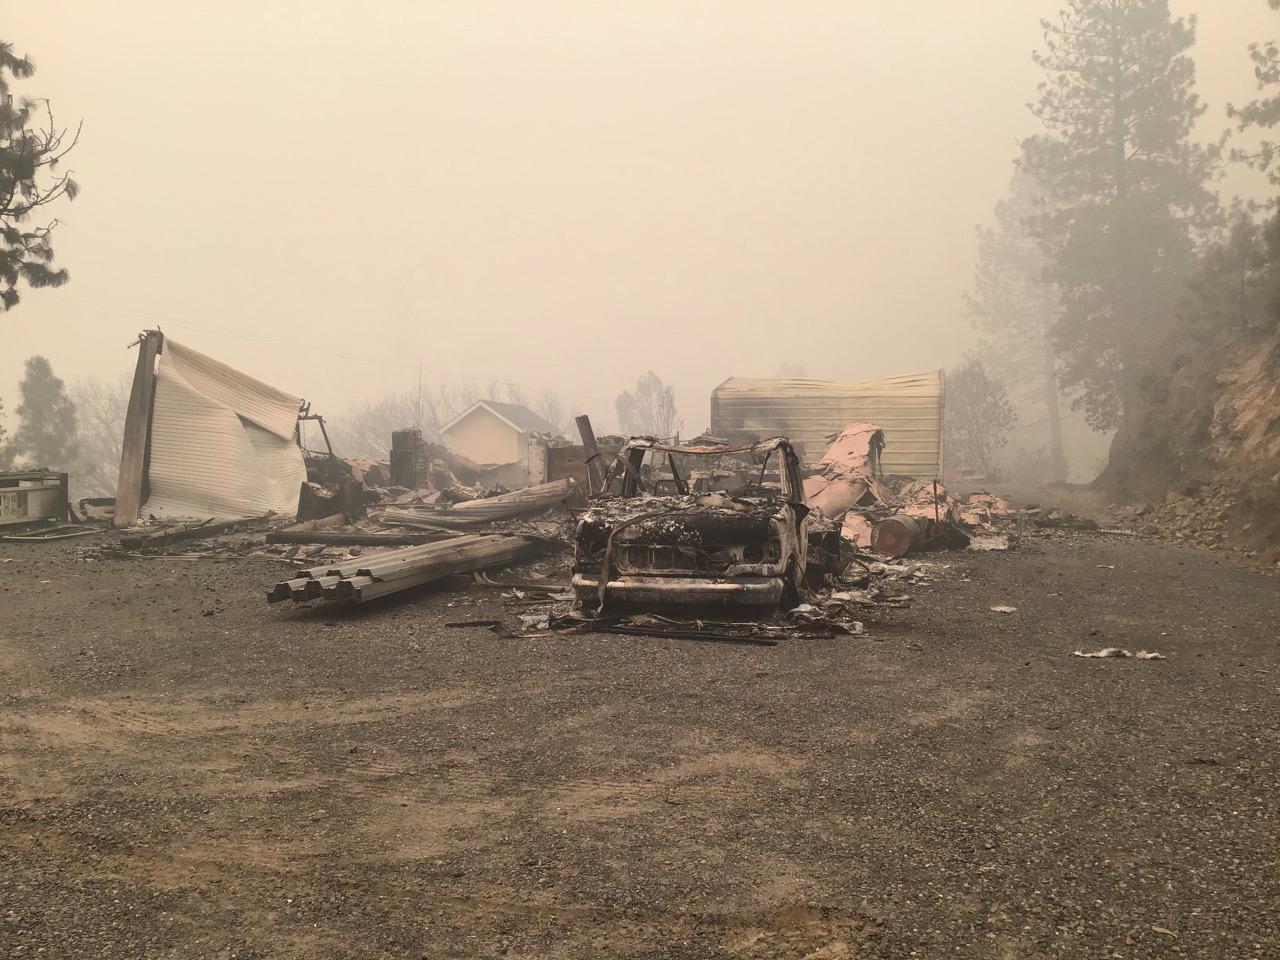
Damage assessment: destroyed